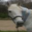
Label: horse